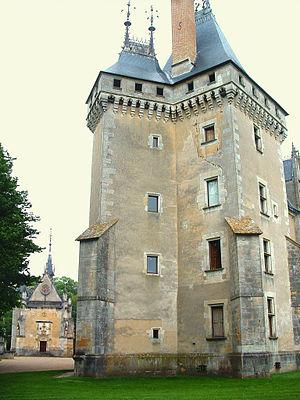
Château de Meillant - Tour des Sarrasins ou de Louis XII, étayée par des contreforts avec des mâchicoulis refaits par Lenormand au XIXe siècle